Dauzat-sur-Vodable

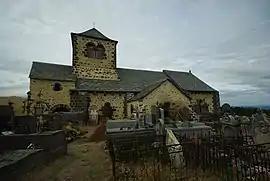
The church in Dauzat-sur-Vodable

Dauzat-sur-Vodable (literally "Dauzat on Vodable") is a commune in the Puy-de-Dôme department in Auvergne-Rhône-Alpes in central France.